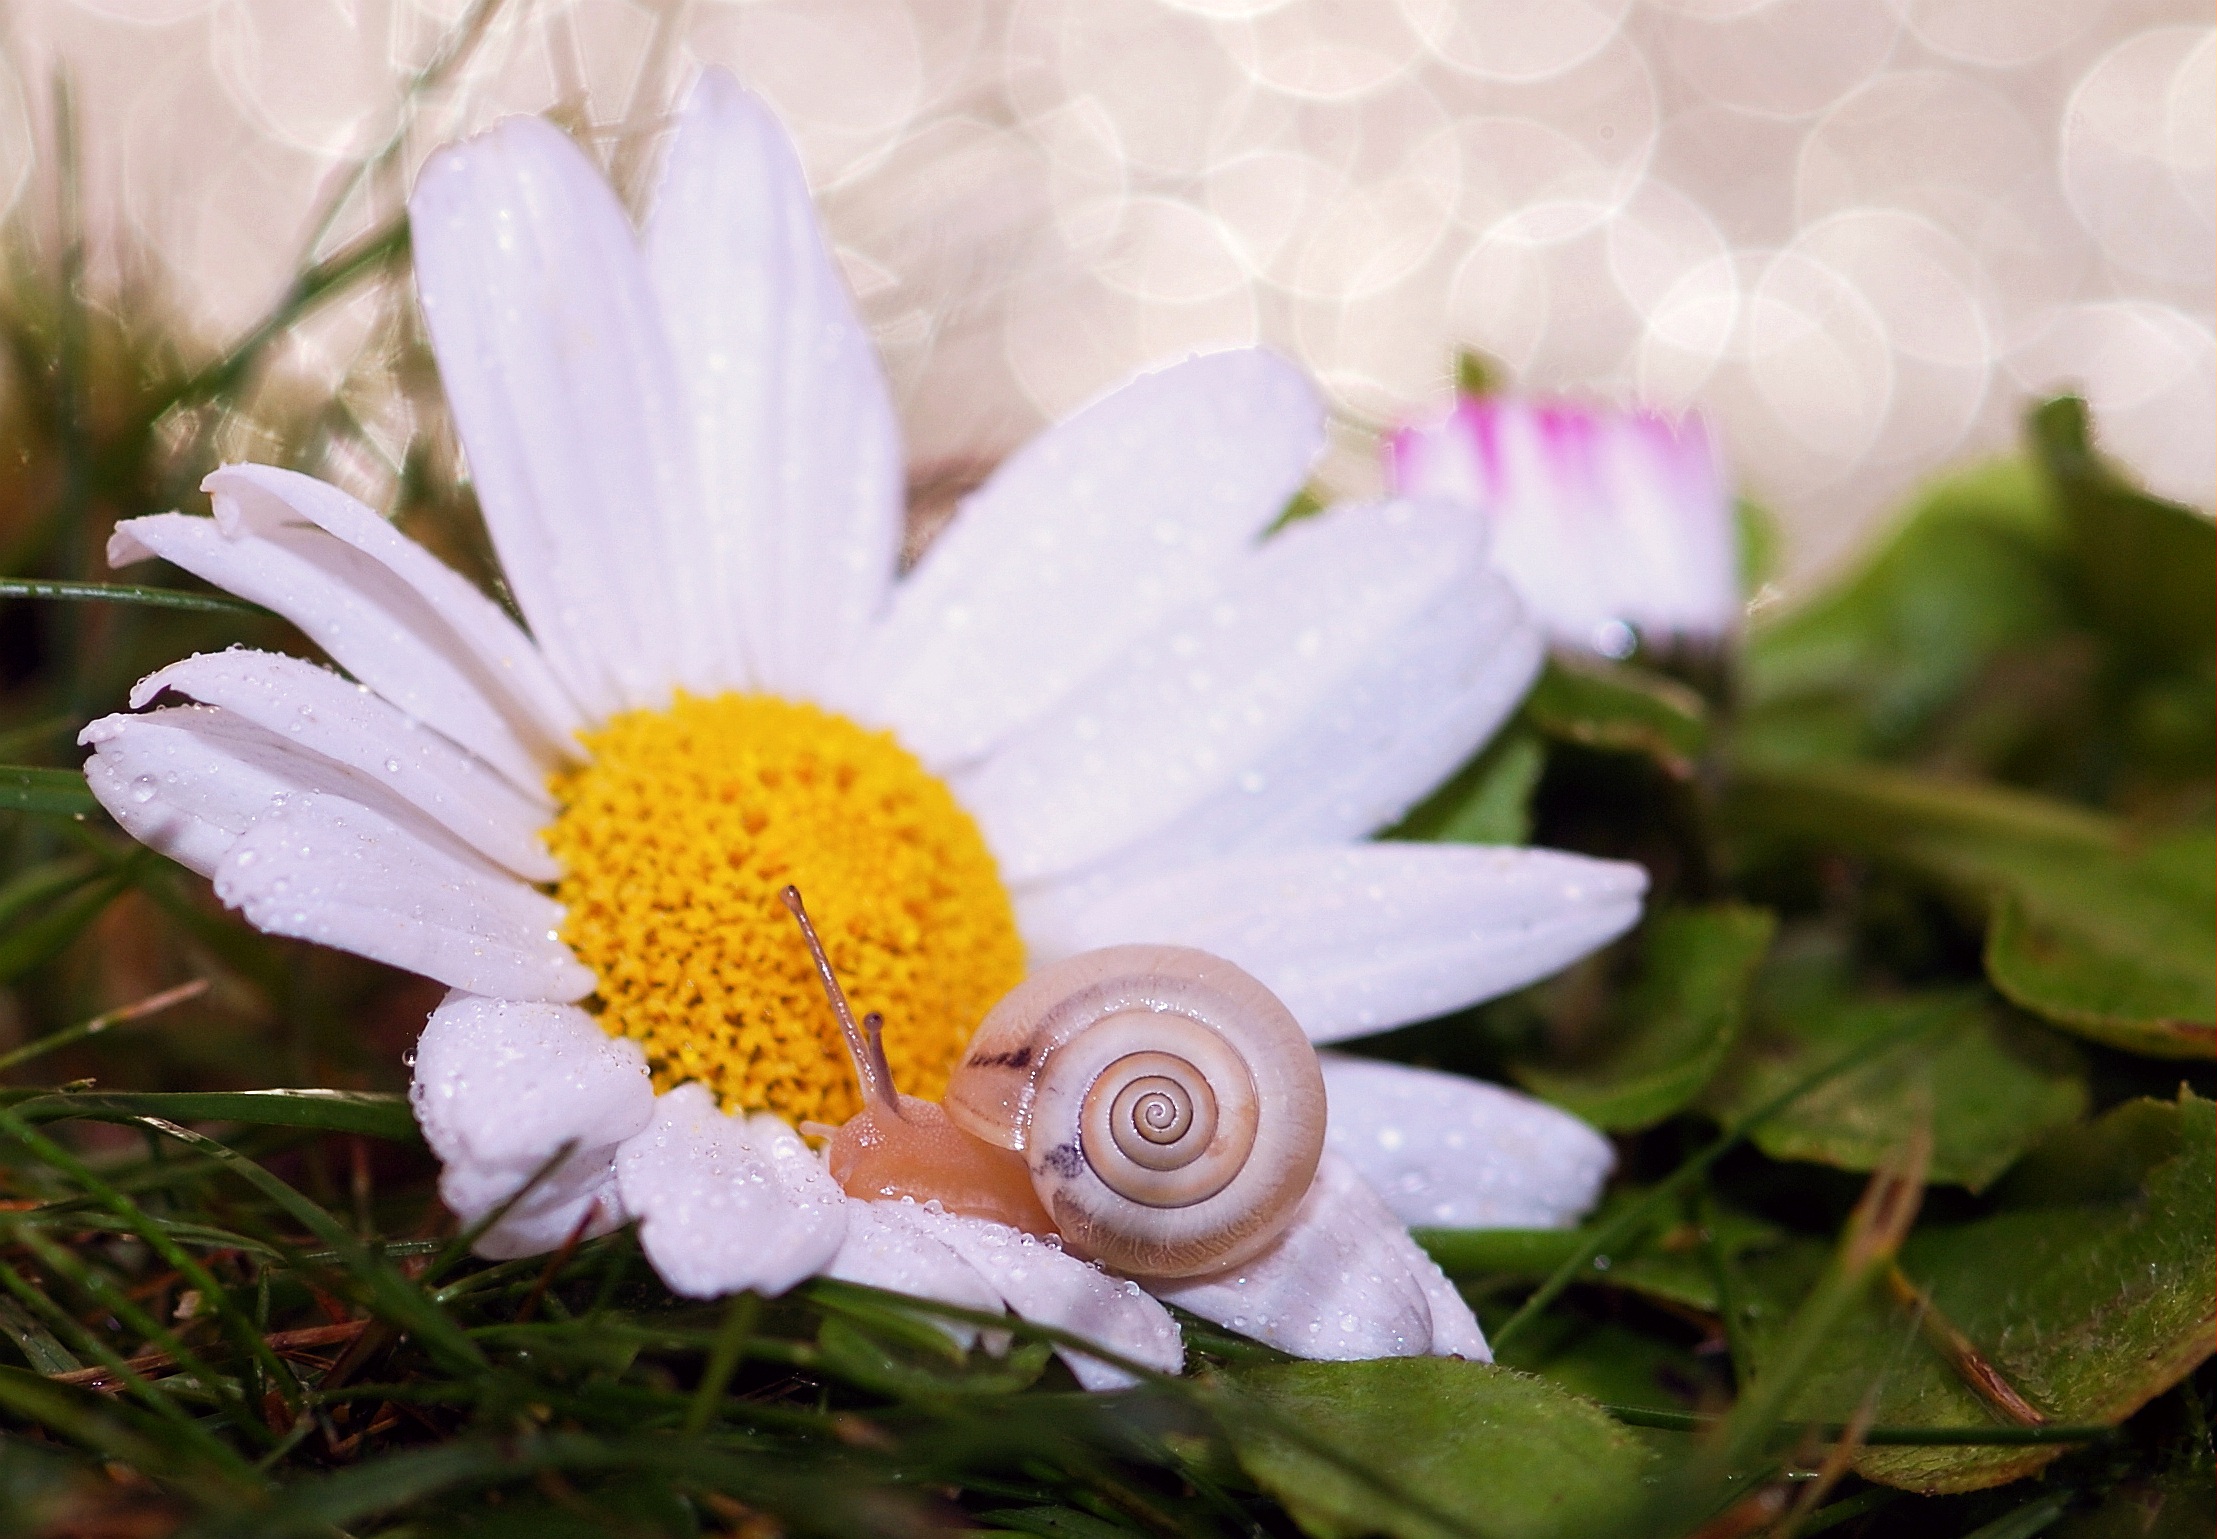
nature, forest, grass, blossom, plant, flower, petal, animal, daisy, macro, garden, close, flora, shell, wildflower, flowers, close up, mollusk, snail, creature, invertebrates, floristry, macro photography, snail shells, slowly, snail shell, flowering plant, daisy family, flower bouquet, floral design, oxeye daisy, land plant, flower arranging